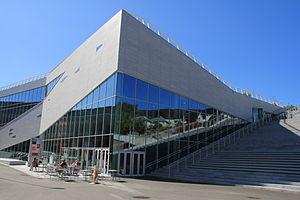
Regionteatret i Møre og Romsdal, plus connu sous le nom Teatret Vårt, est l'un des plus anciens théâtres régionaux de Norvège. Fondé en 1972, il est situé à Molde dans le Møre og Romsdal. La troupe tourne dans tout le comté. Elle donne entre 250 et 300 représentations par an. Ces dernières années, le nombre de spectateurs oscille entre 32 000 et 35 000. Depuis 2000, le théâtre est dirigé par Carl Morten Amundsen.